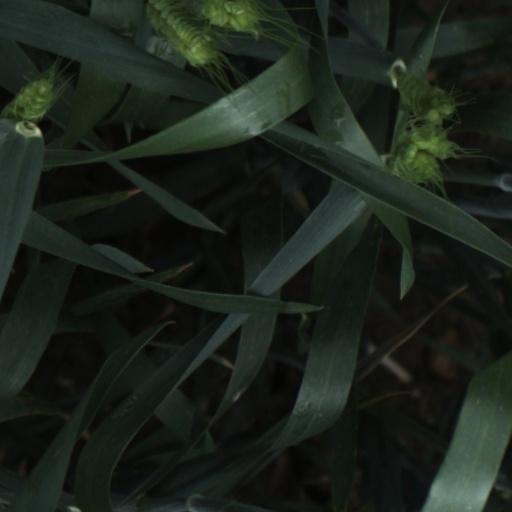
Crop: wheat